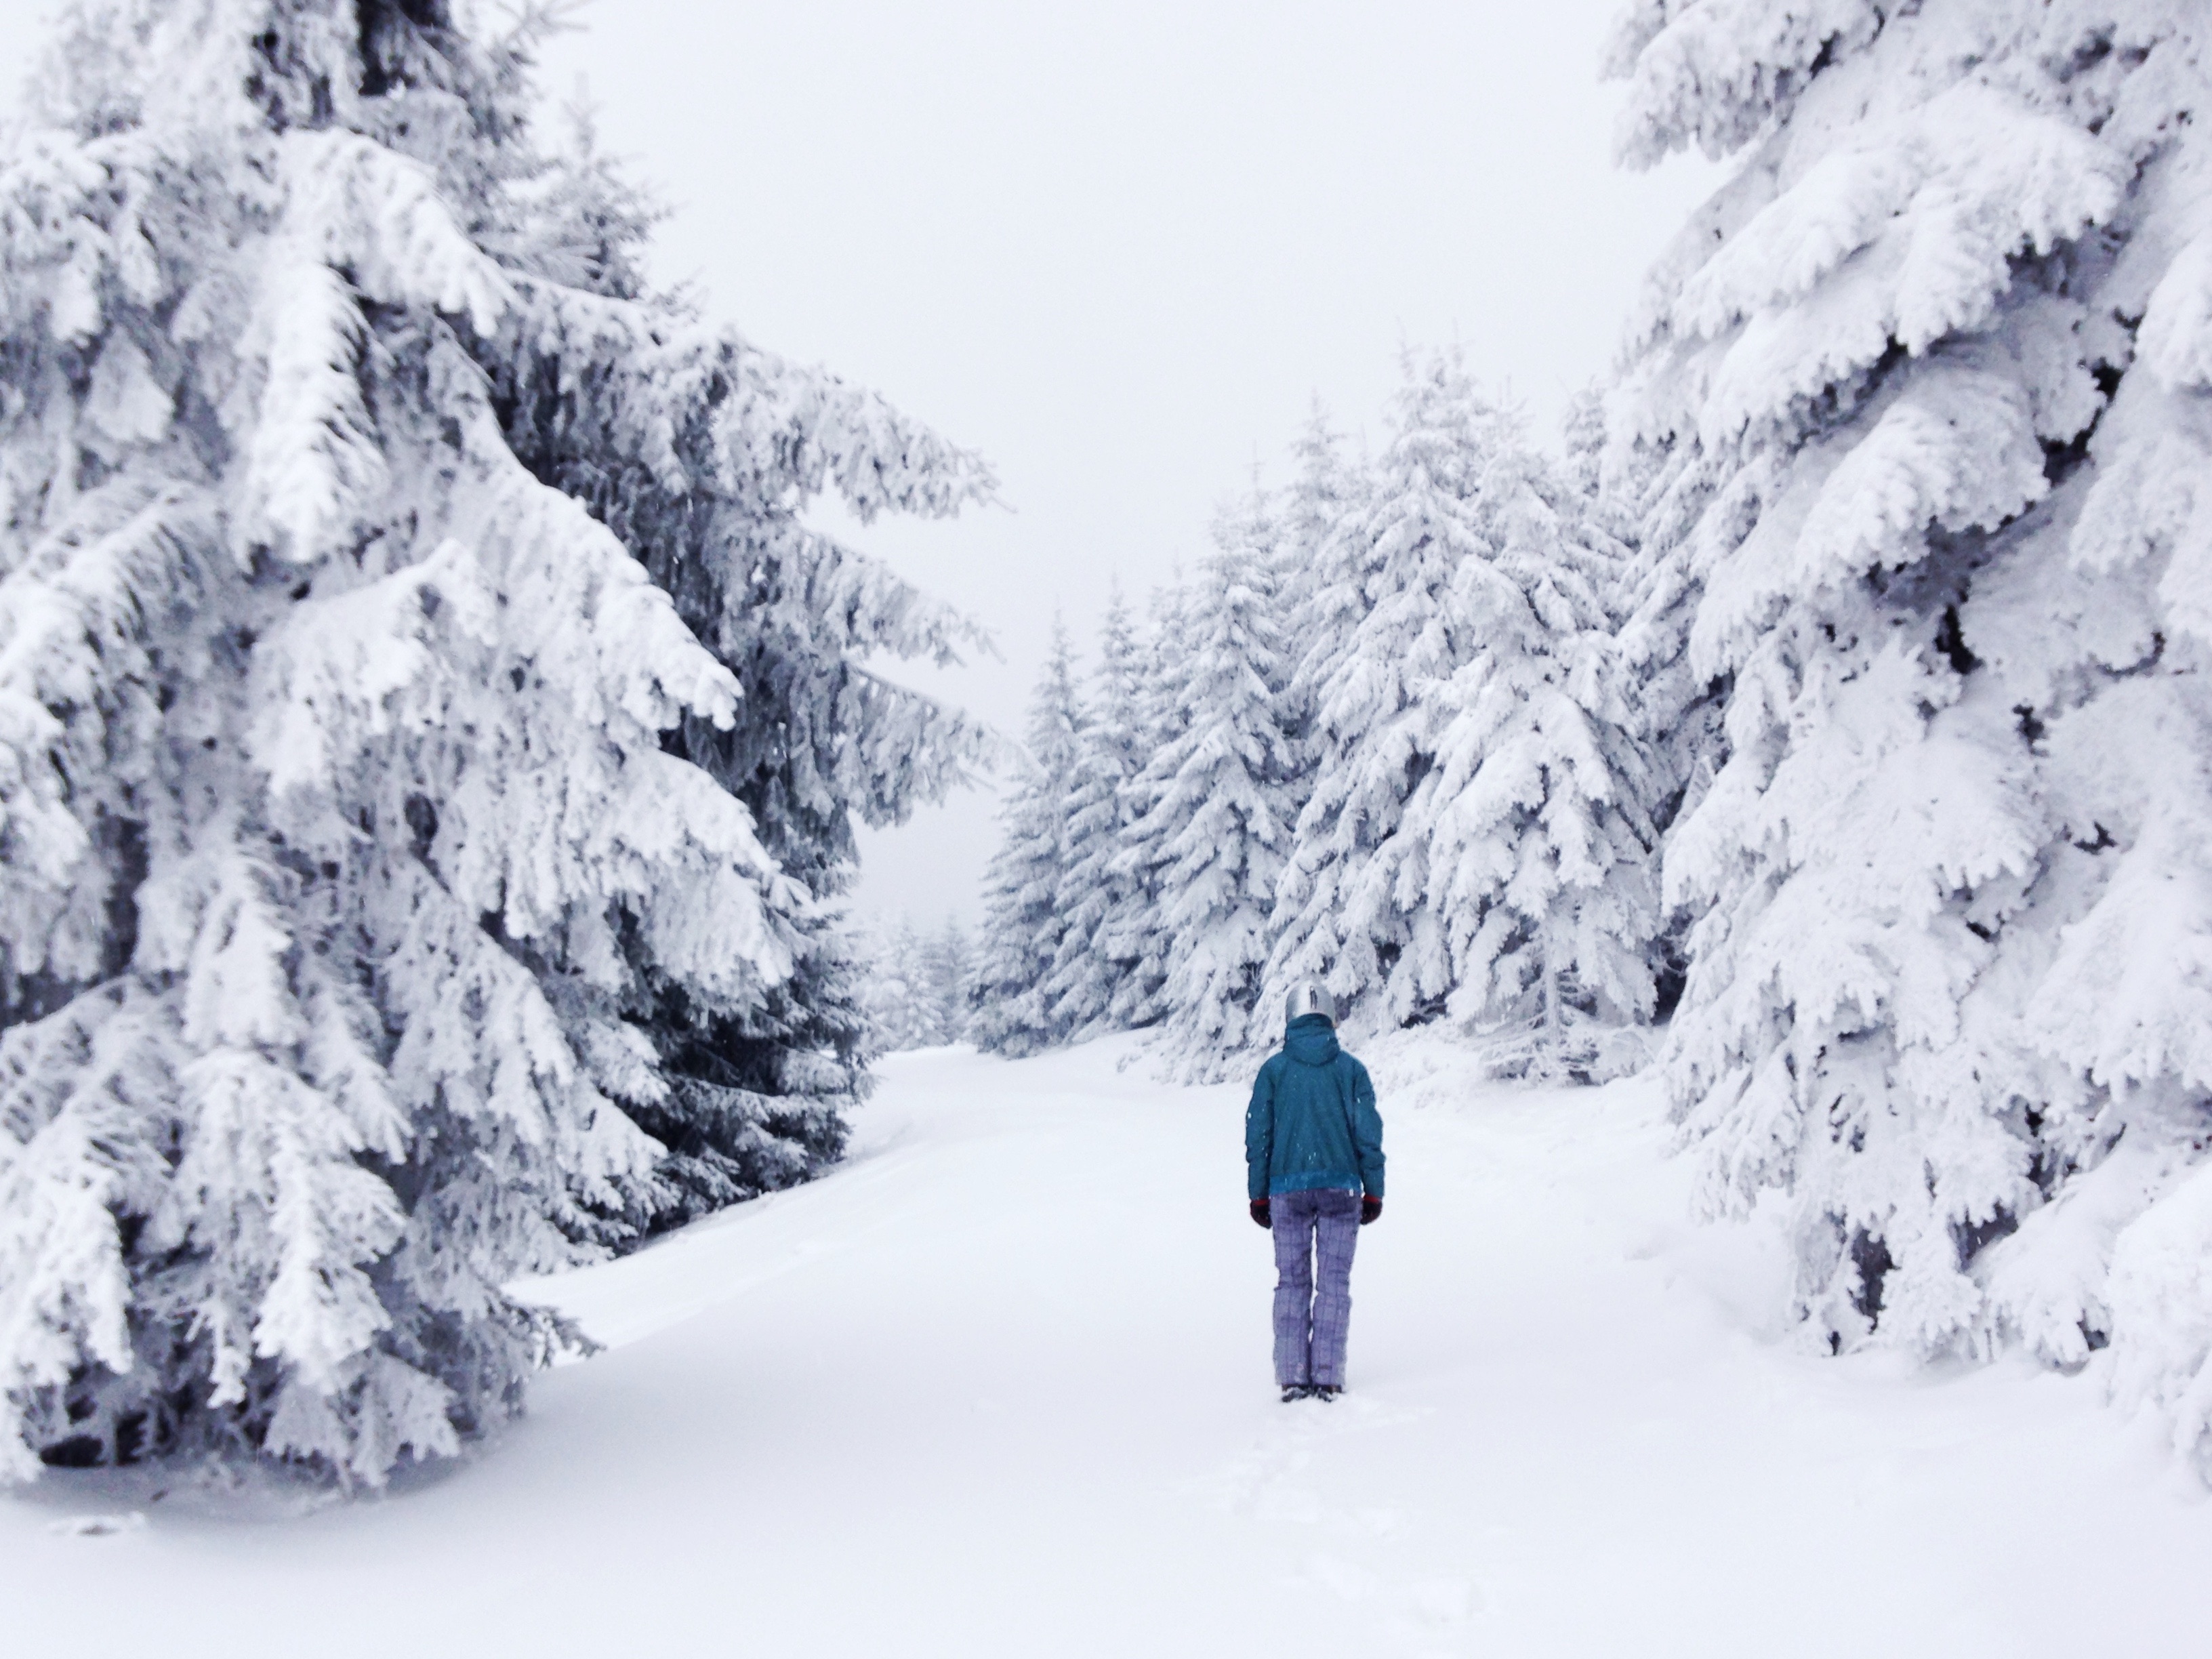
snow, winter, weather, snowshoe, season, footwear, blizzard, freezing, geological phenomenon